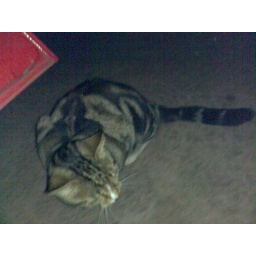
The neighbour's kitty sitting near my car door again.